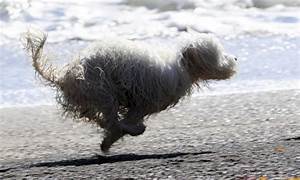
Label: dog